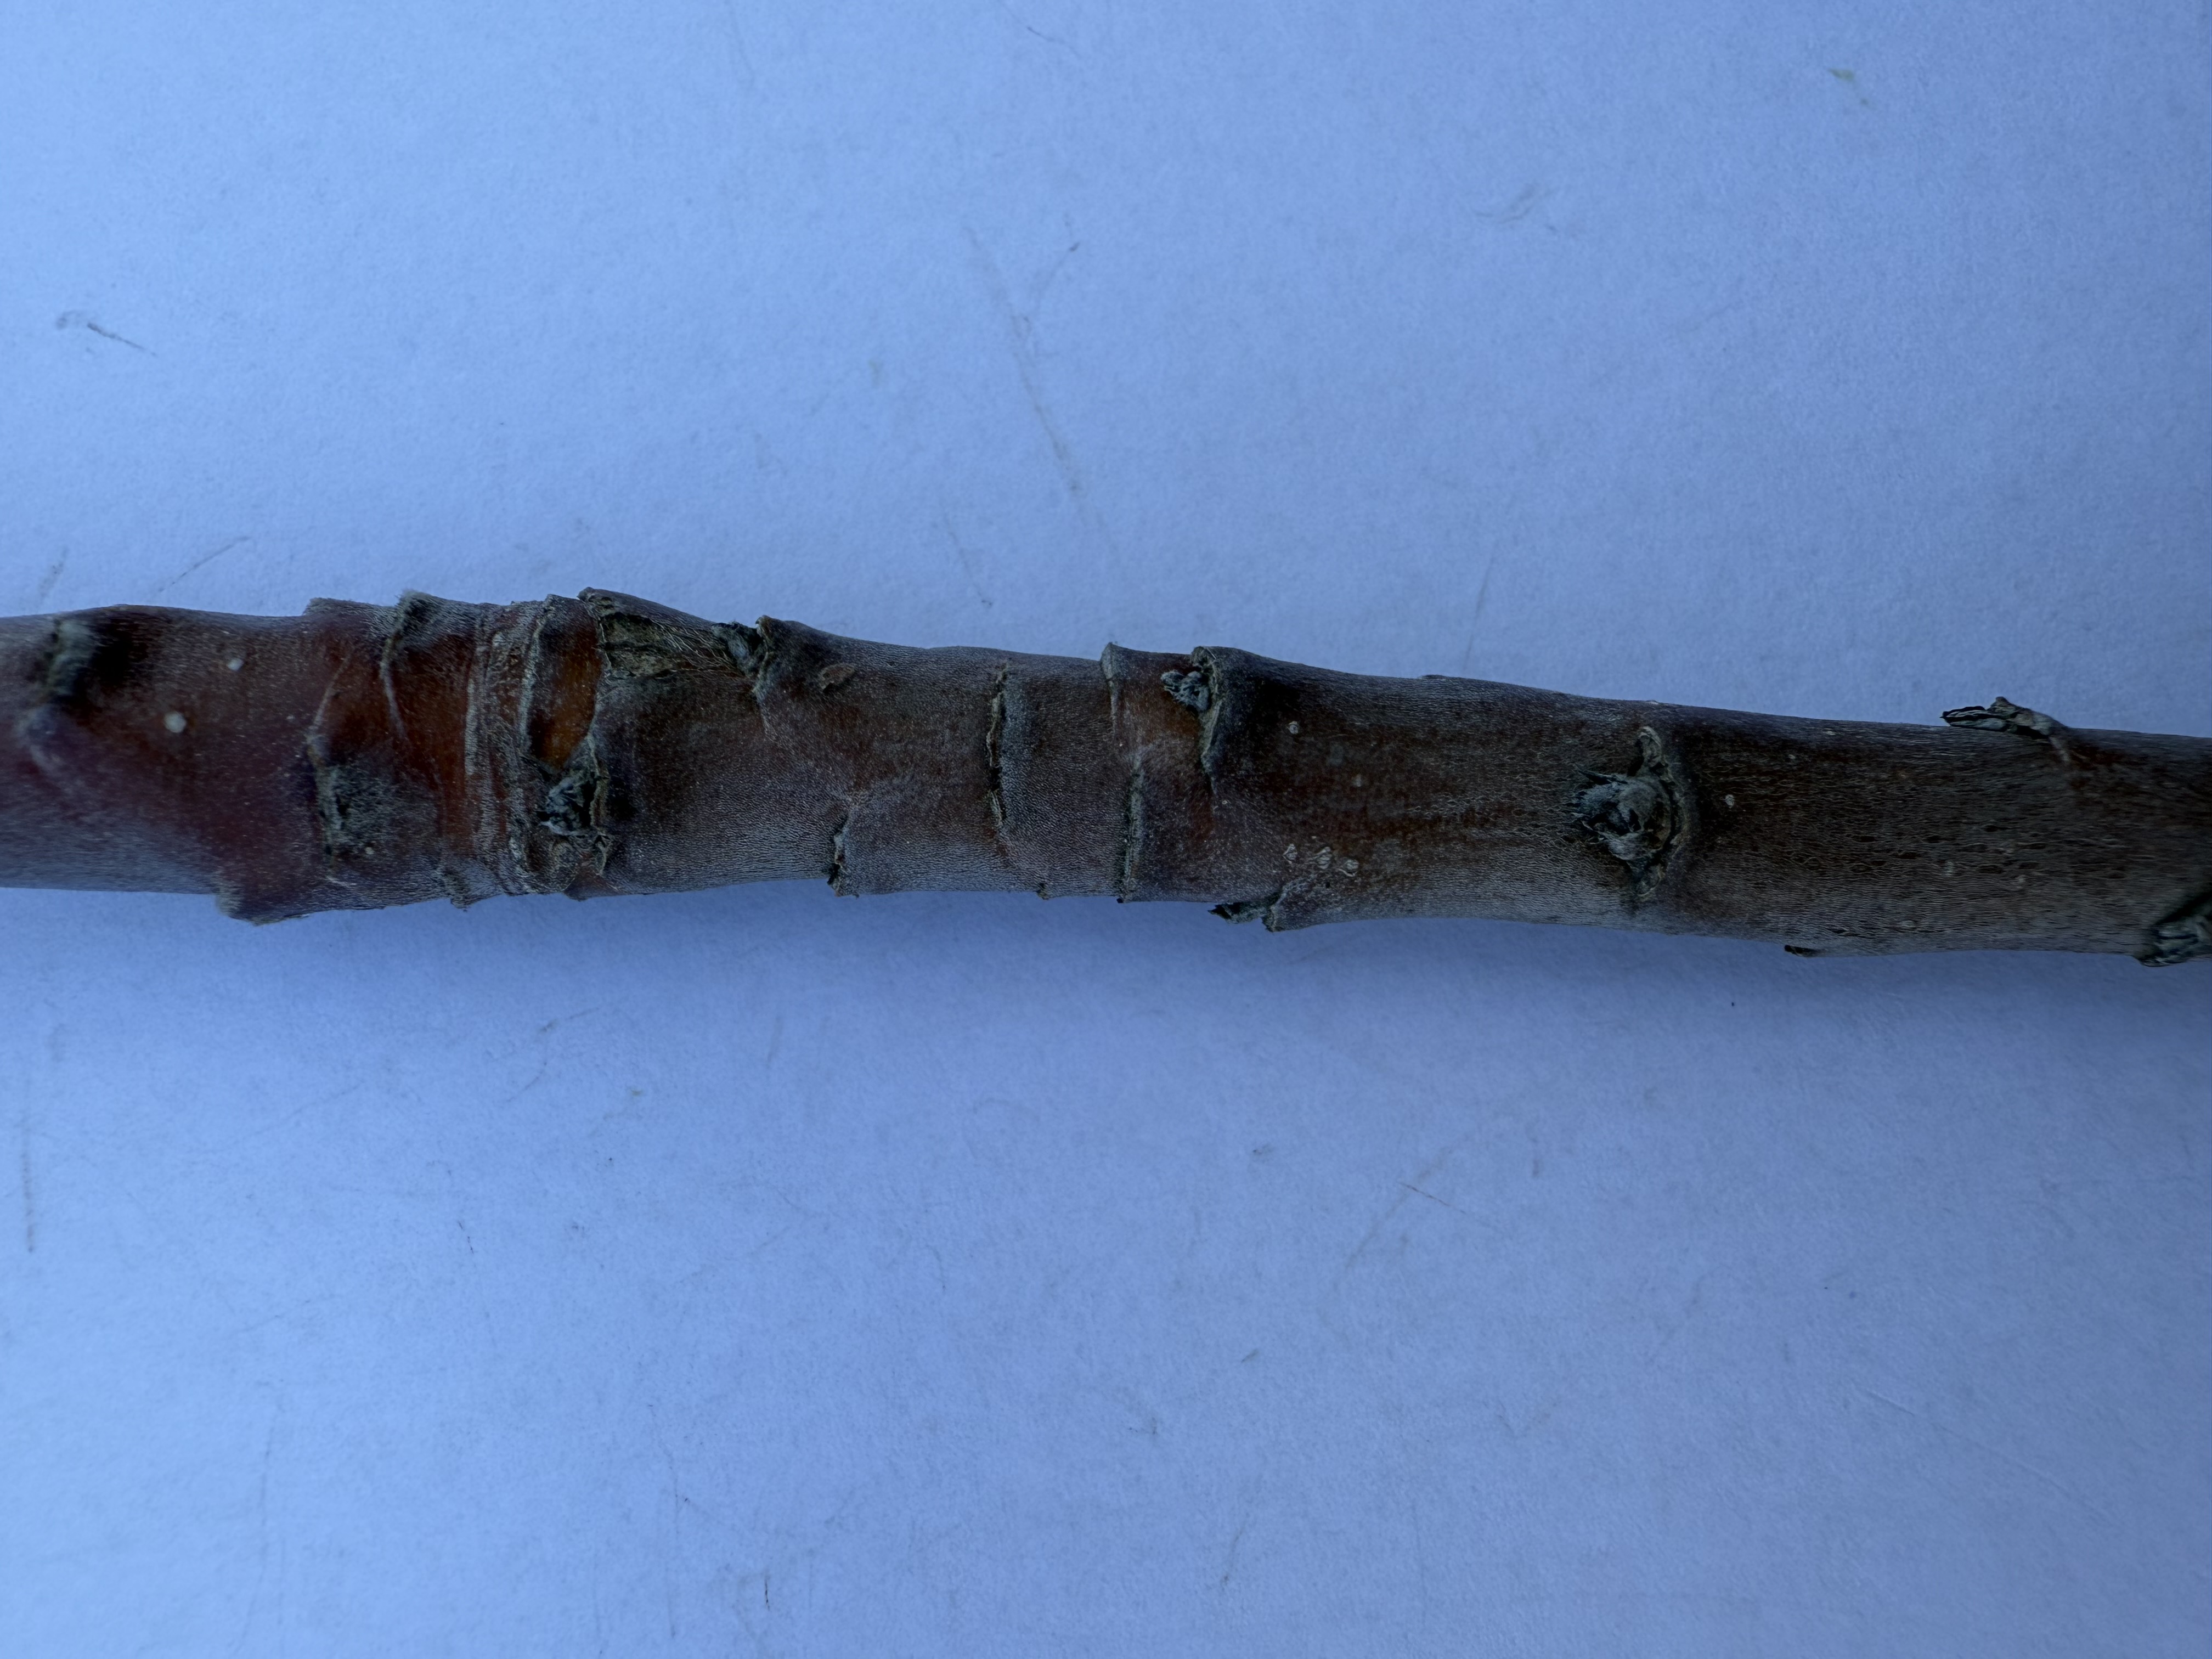
Variety: Granny Smith Apple